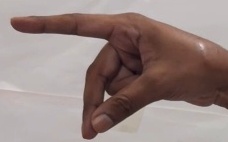
ASL sign: P